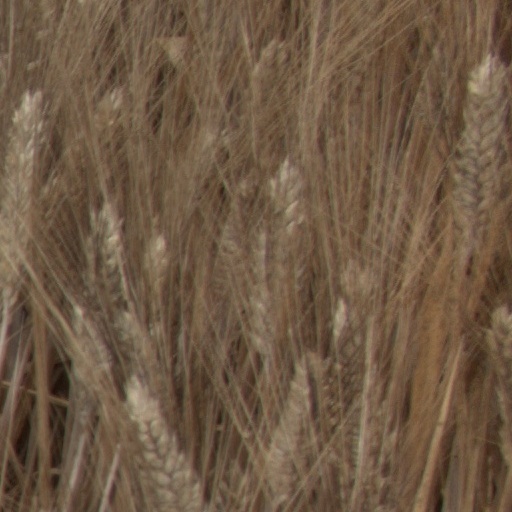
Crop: wheat